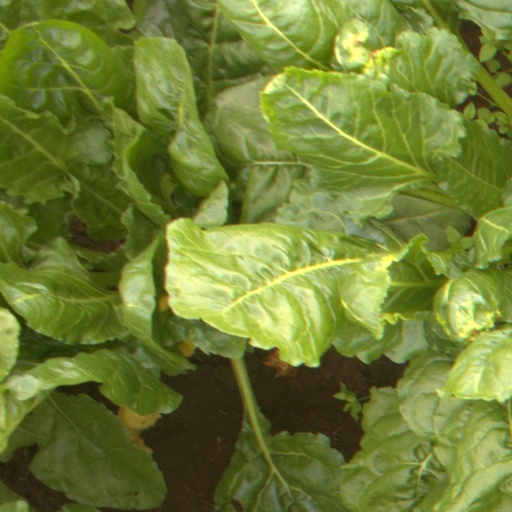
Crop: sugar beet